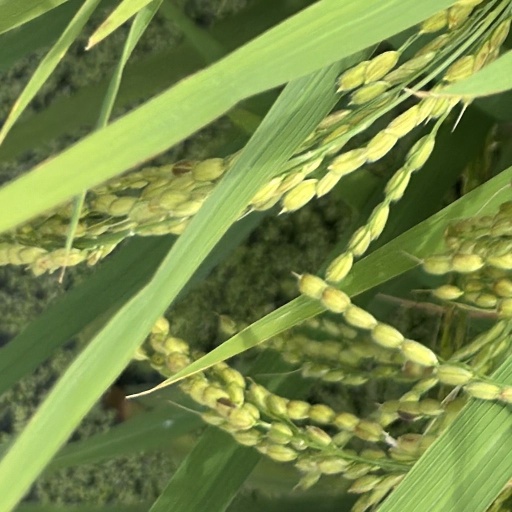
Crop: rice